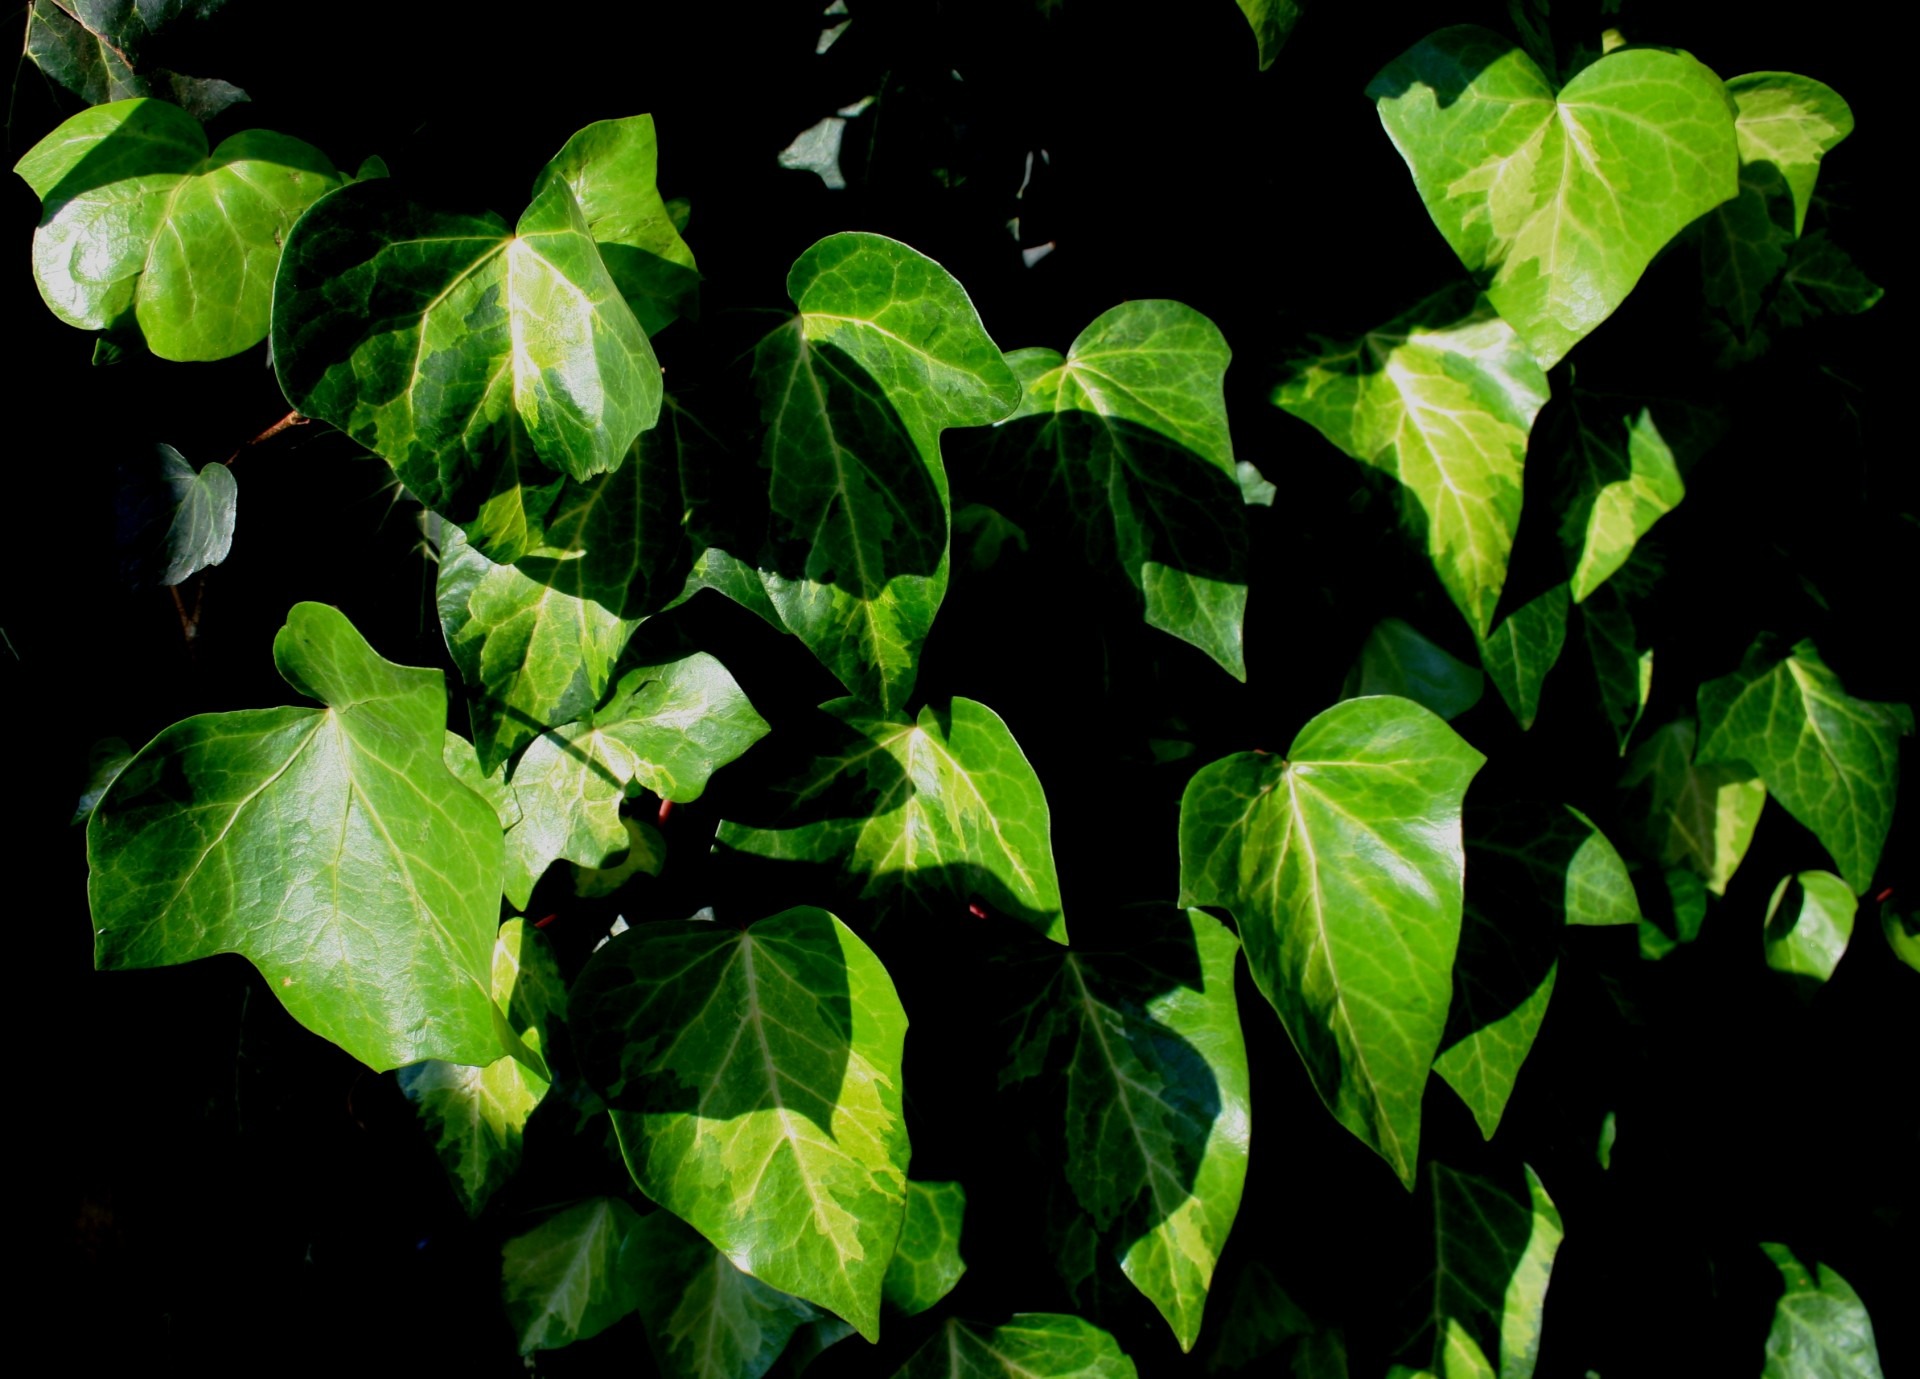
tree, branch, plant, sunlight, leaf, flower, green, produce, ivy, botany, climber, flora, leaves, flowering plant, plant stem, land plant, veined, blanched